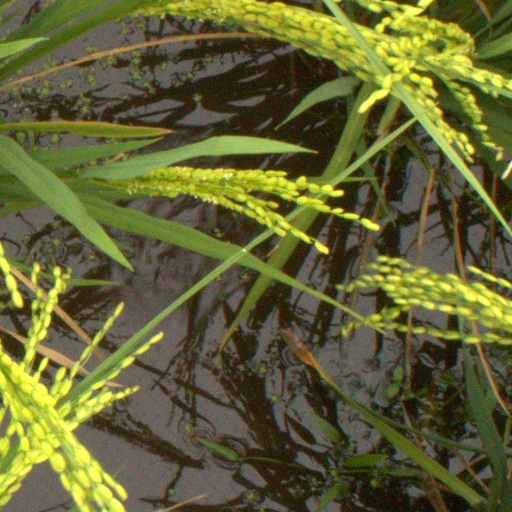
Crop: rice